Hurricane Emmy

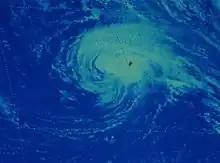
Emmy near peak intensity

Hurricane Emmy was the longest-lived hurricane of the 1976 Atlantic hurricane season. The fifth tropical cyclone and the third hurricane of the season, Emmy developed from a tropical wave on August 20 to the east of the Lesser Antilles. After changing its direction three times over several days, during which it reached a peak intensity of , it turned to the east and slowly weakened. Emmy passed through the Azores on September 3, and a day later it was absorbed by approaching Hurricane Frances.